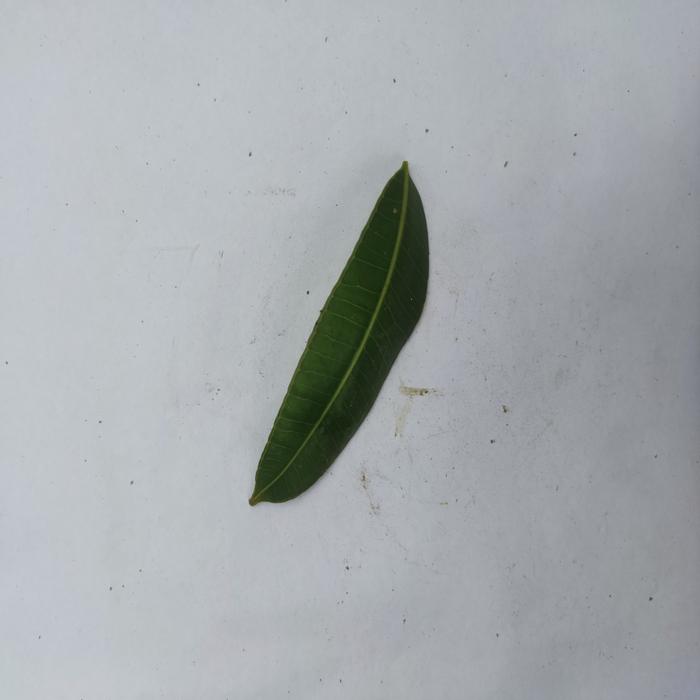
Crop: Hog Plum
Leaf condition: Heathy_Leaf